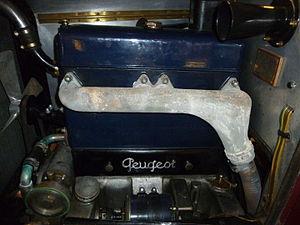
La Peugeot type 175 torpédo Sport est un modèle d'automobile du constructeur automobile Peugeot, produit entre 1923 et 1924.